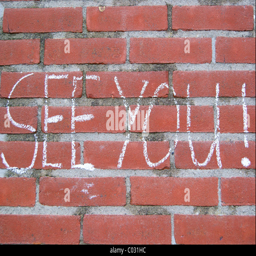
see you ! written on the wall